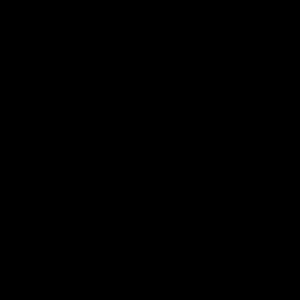
Une proposition de fusion est en cours entre Formulaire de géométrie classique et Aire de surfaces usuelles.